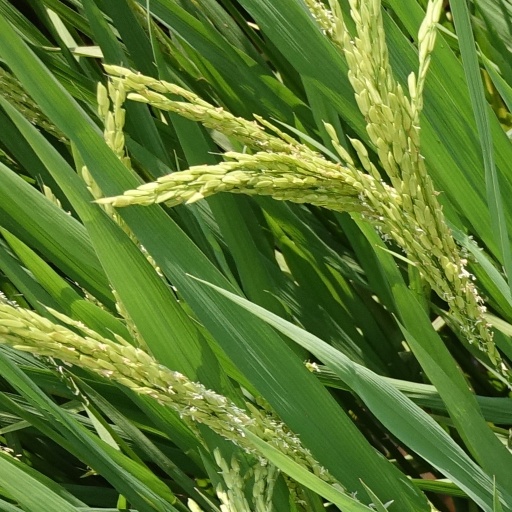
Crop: rice